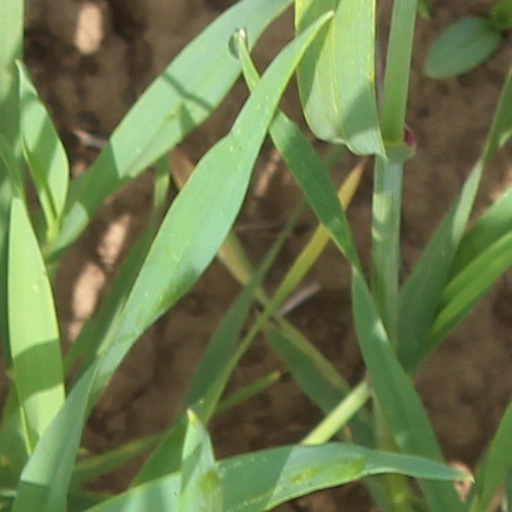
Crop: wheat